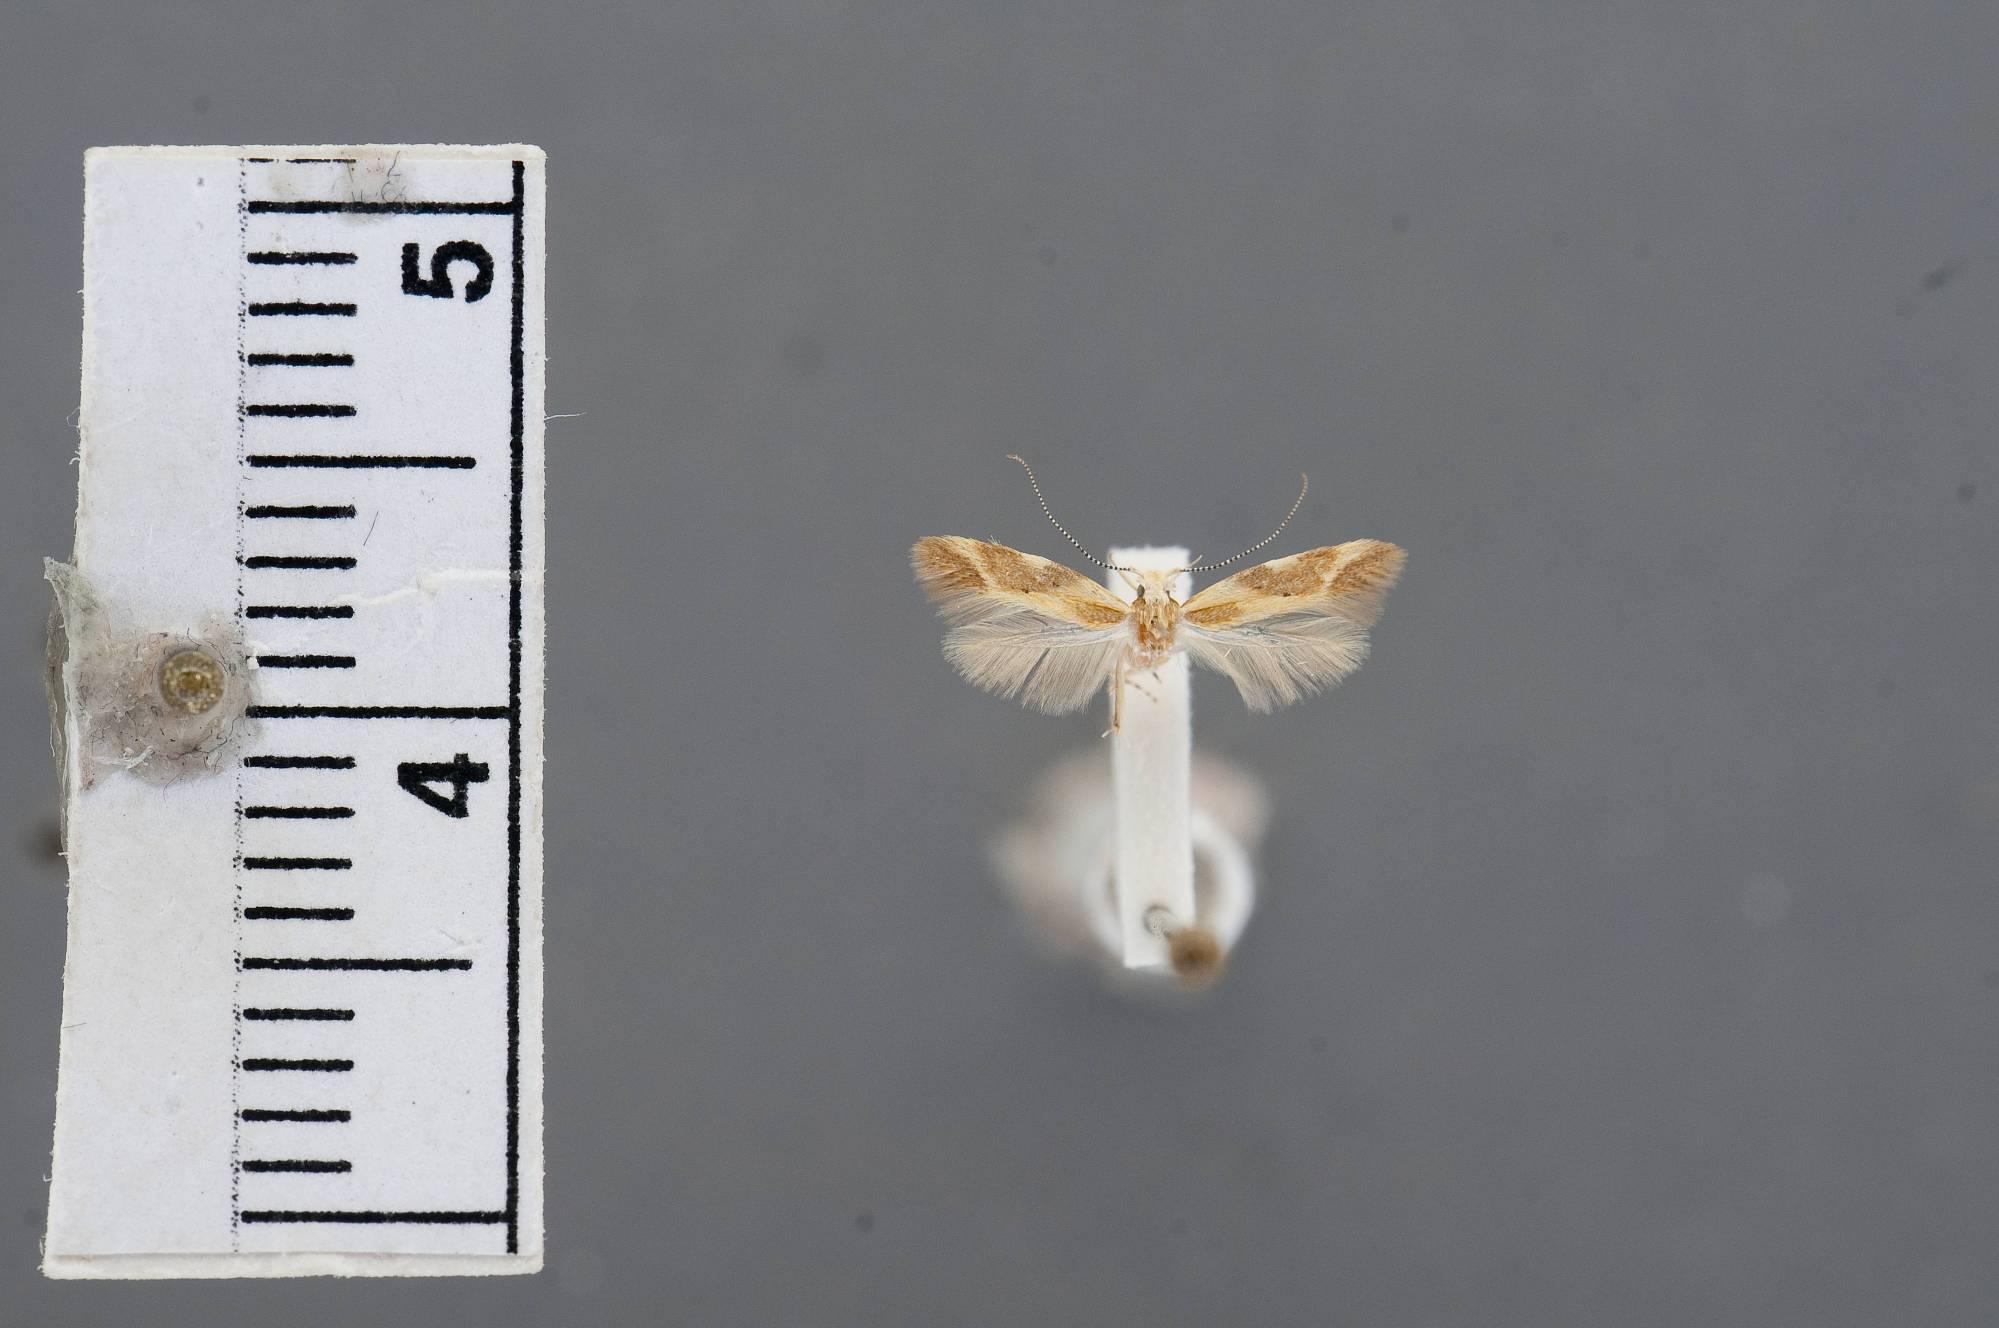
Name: Asymphorodes phaeodelta
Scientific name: Asymphorodes phaeodelta Clarke, 1986
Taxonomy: Animalia, Arthropoda, Insecta, Lepidoptera, Glossata, Cosmopterigidae, Cosmopteriginae
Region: J. F. Clarke
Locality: Nuku Hiva, Taiohae, Marquesas Islands, French Polynesia, France
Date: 26 Jan 1968